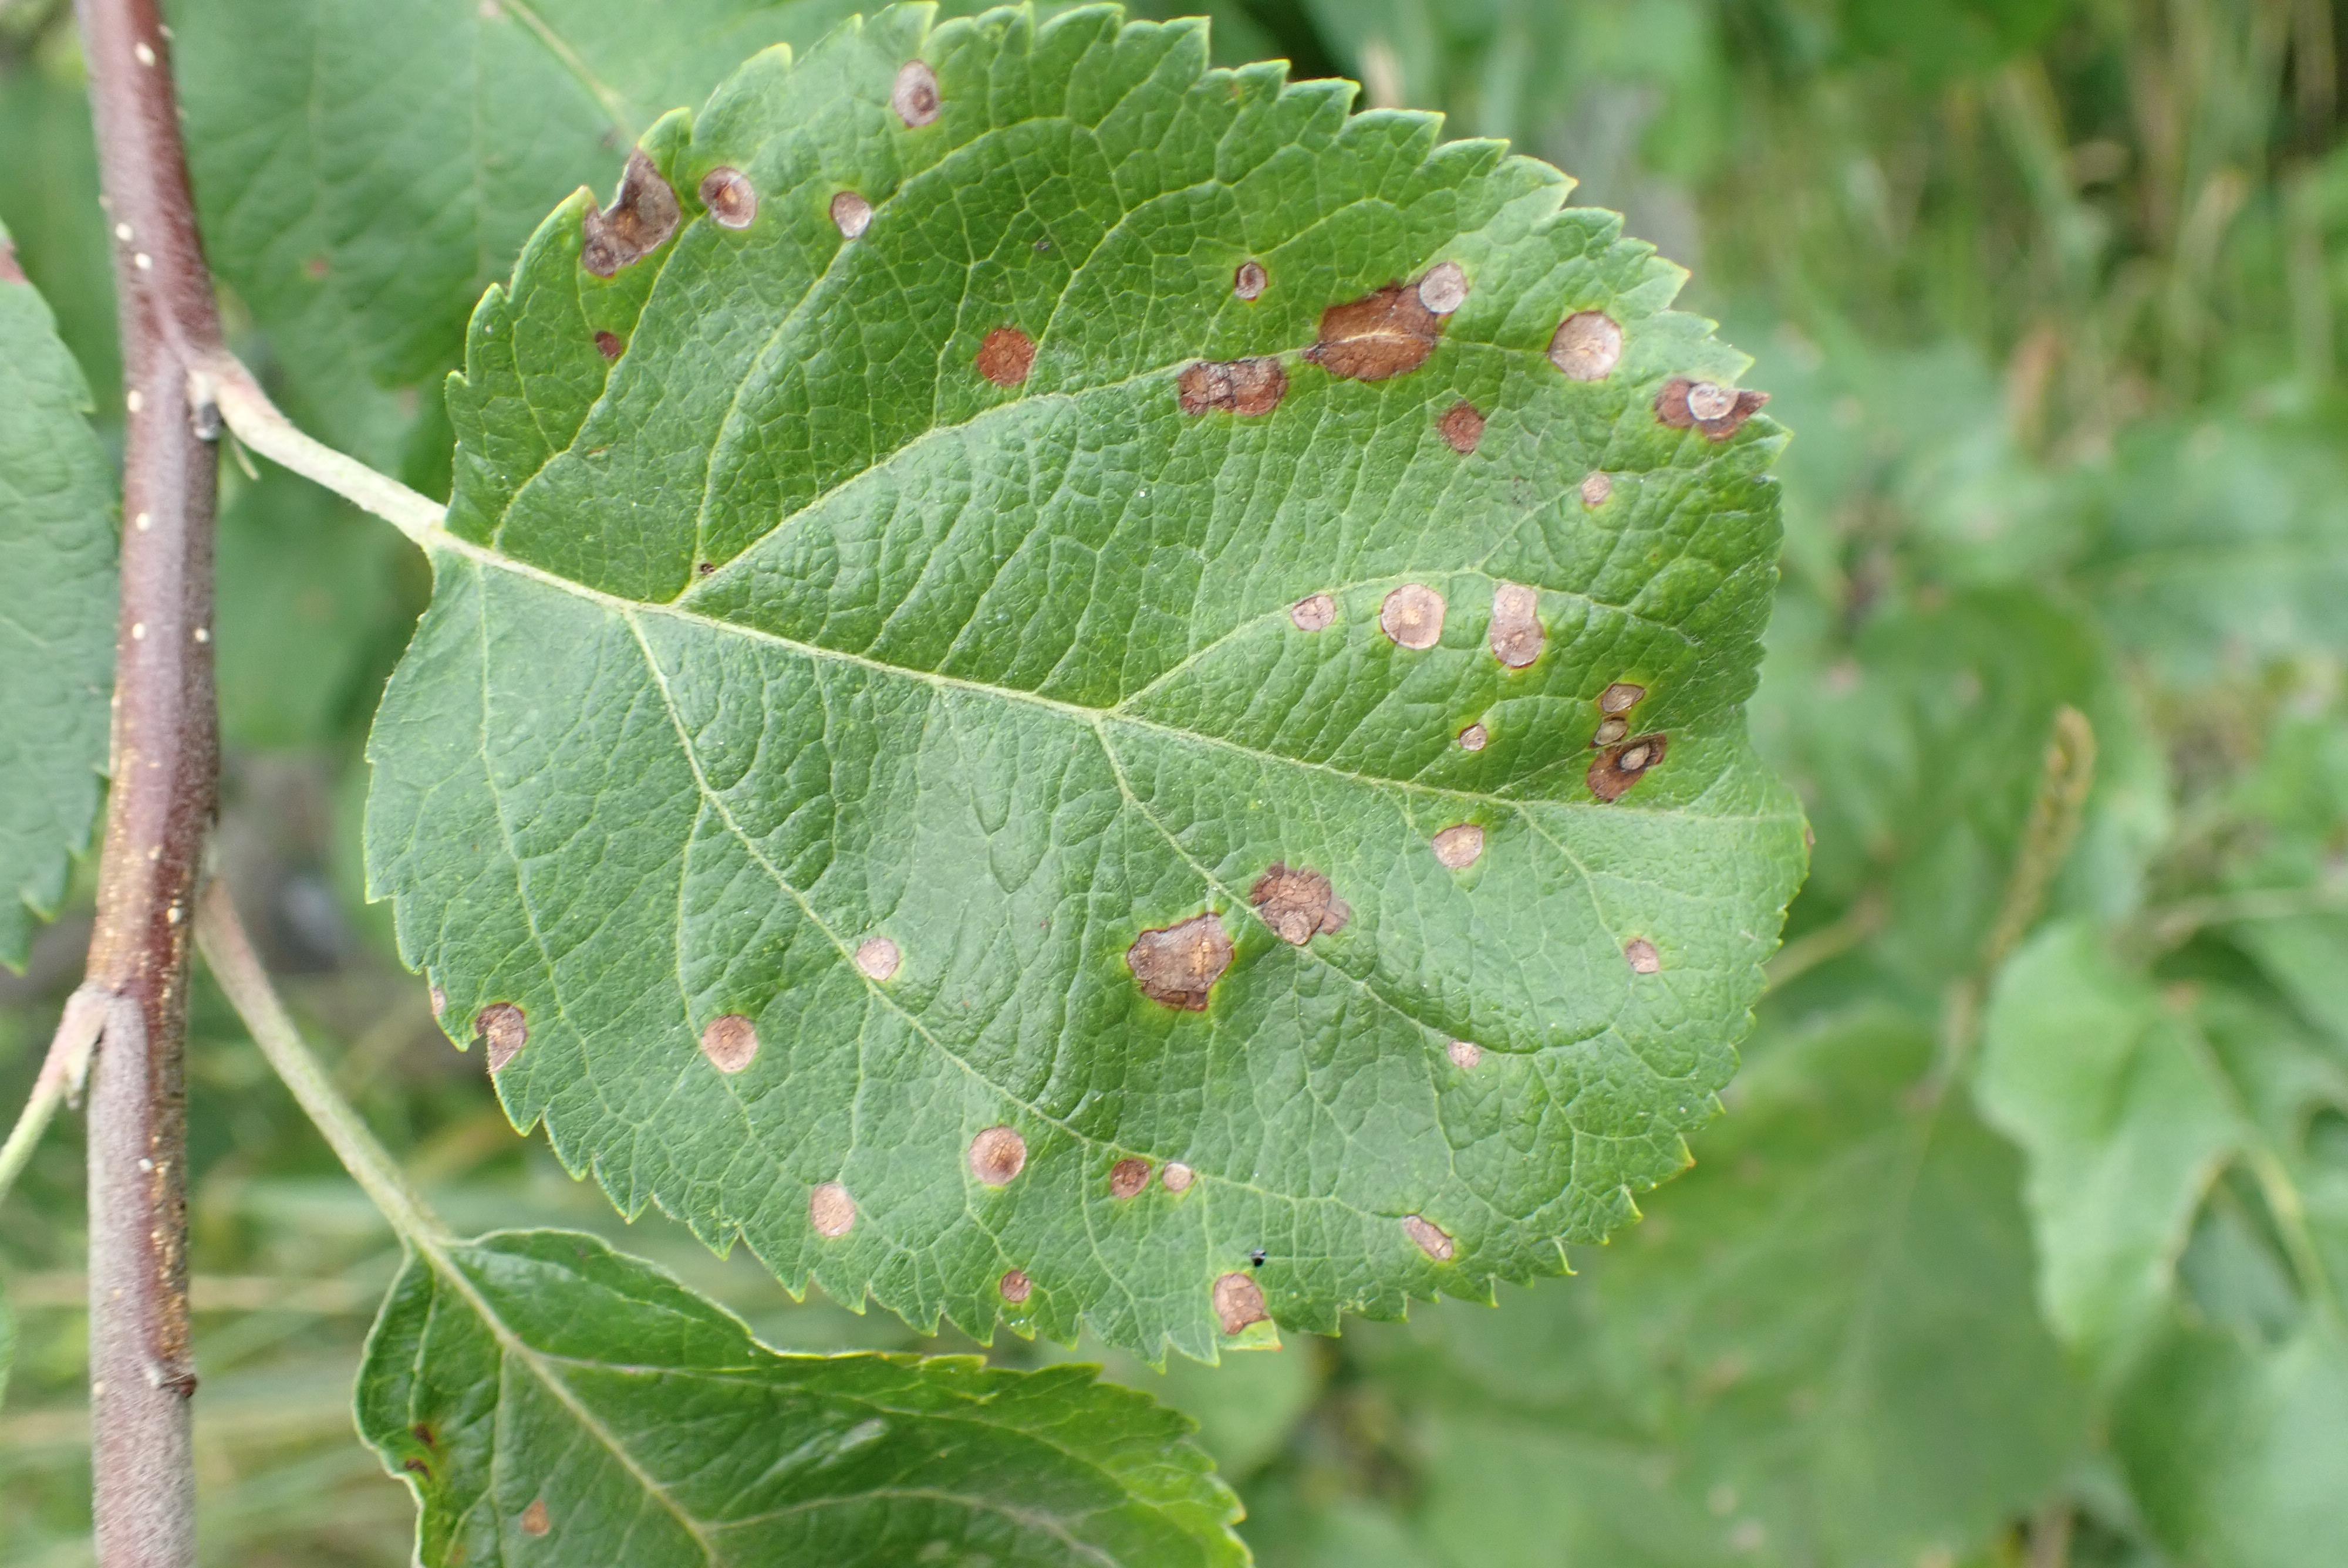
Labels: frog_eye_leaf_spot